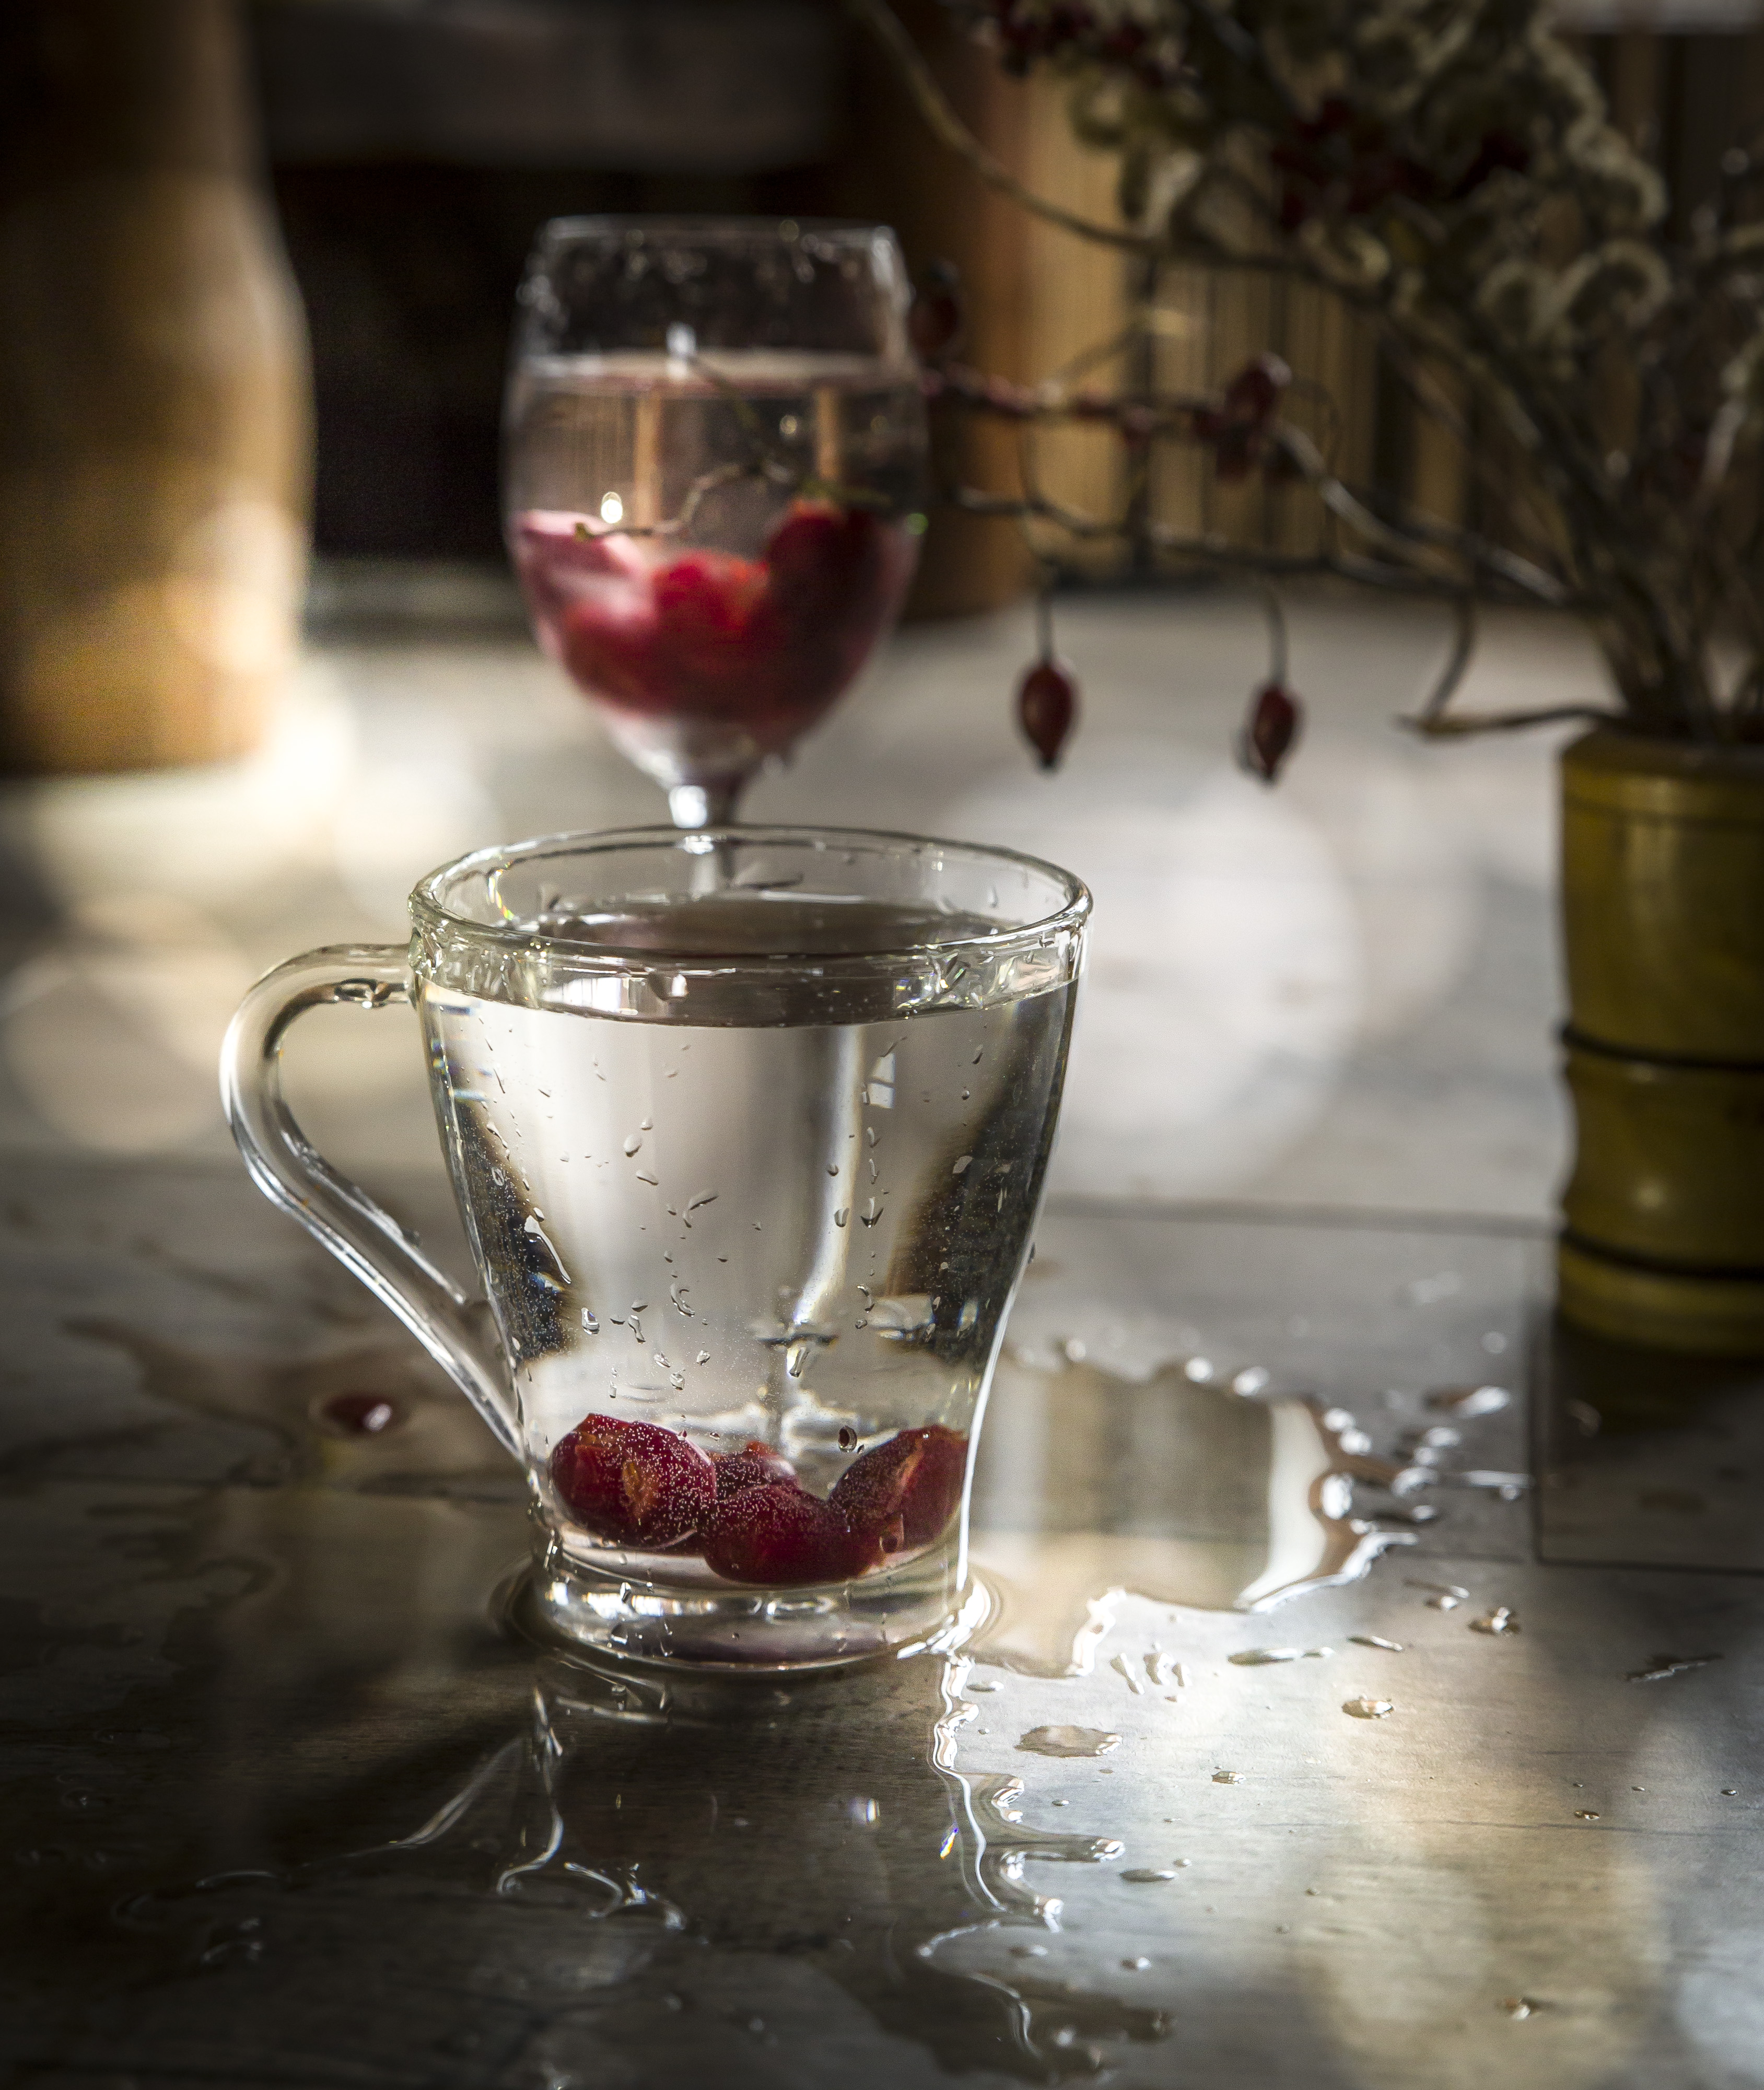
tonic, water, fresh, cold, clean, cherry, drink, tableware, stemware, drinkware, liquid, barware, wine glass, wine, fluid, aperitif, champagne stemware, serveware, alcoholic beverage, dessert wine, glass, cocktail, red wine, flowerpot, ingredient, fruit, Burgundy wine, Cr me de cassis, event, distilled beverage, sherry, houseplant, still life photography, still life, classic cocktail, Snifter, Transparent material, liqueur, alcohol, twig, wine tasting, reflection, la carte food, highball glass, grenadine, port wine